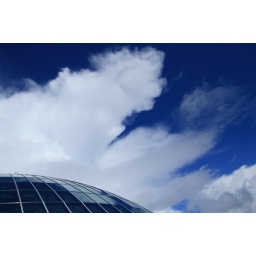
Managed to keep a little blue in the sky in this one.